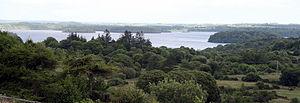
Le Lough Key est un lac d'Irlande, au nord du comté de Roscommon ; il est situé à environ 40 km nord de la ville de Roscommon, et 3 km à l'est de la ville de Boyne. Il tire son nom de Cé, un druide légendaire qui, selon la tradition, s'y serait noyé lorsque le lac s'est formé.